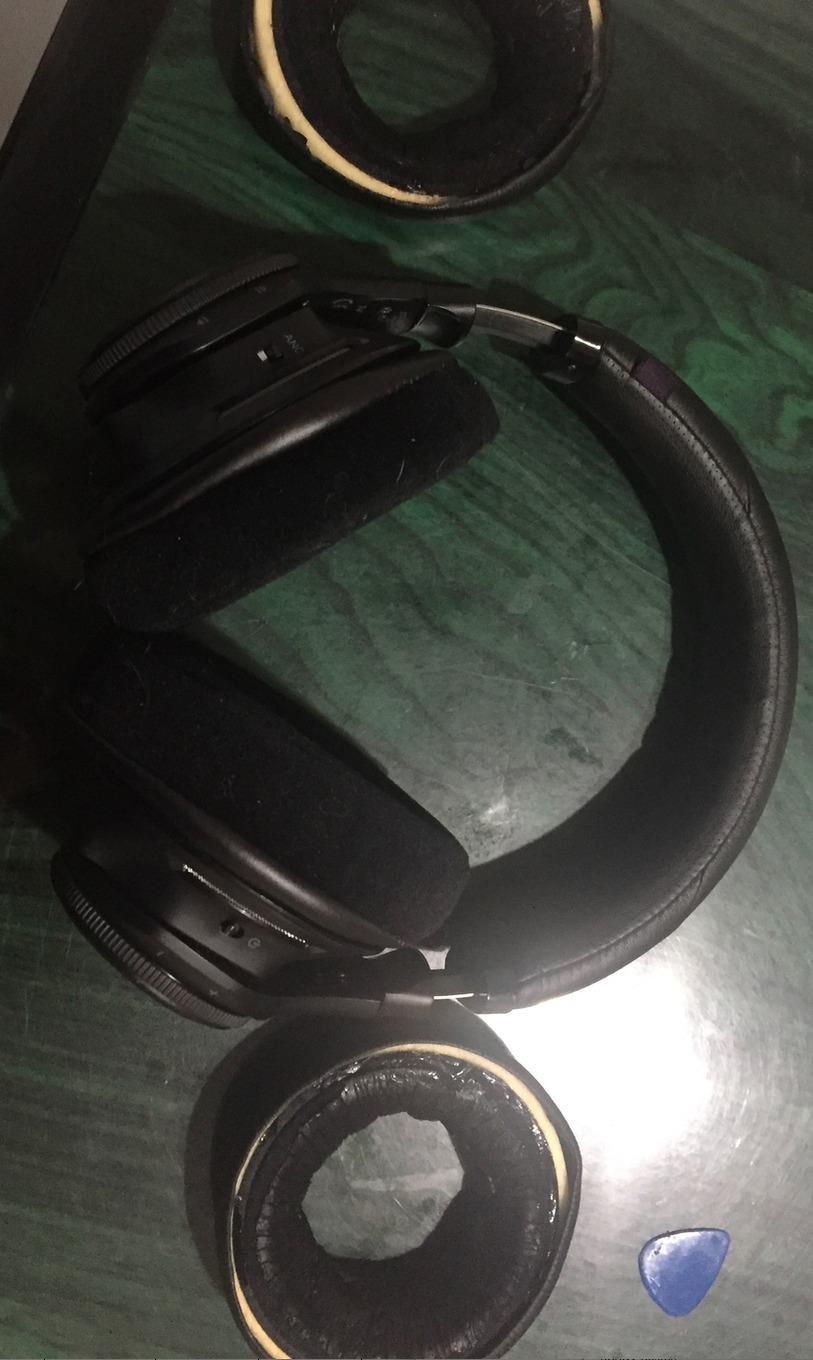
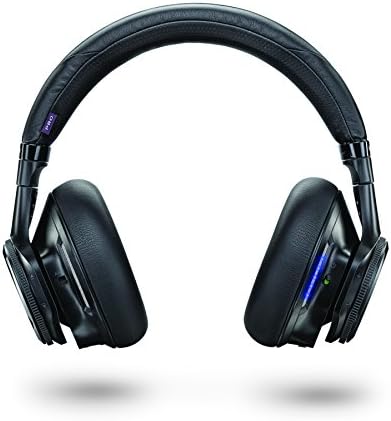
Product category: headphones
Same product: yes